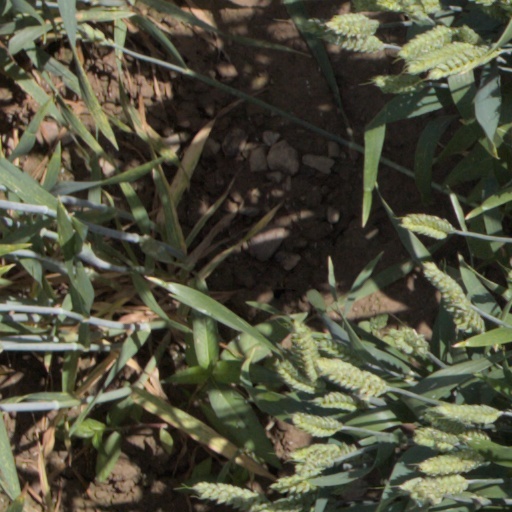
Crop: wheat